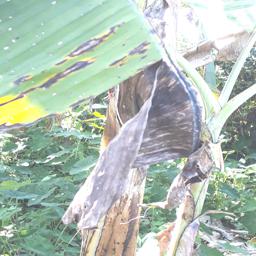
Label: BLACK SIGATOKA